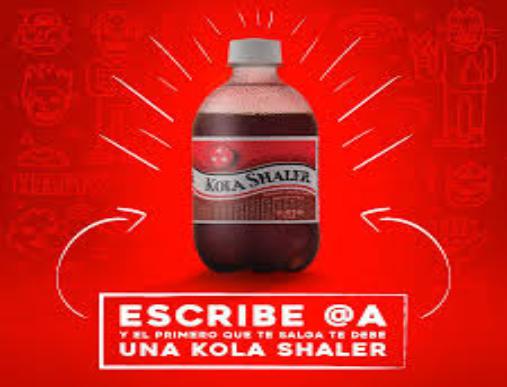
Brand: Kola Shaler
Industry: Food